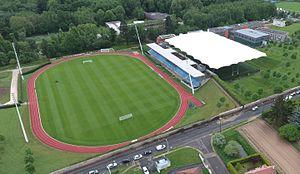
Le Centre National du Rugby à Linas-Marcoussis
L'équipe de France de rugby à XV, aussi connue sous les noms de XV de France et des Bleus, est l’équipe qui représente la France dans les compétitions majeures de rugby à XV. Elle rassemble les meilleurs joueurs de France sous le patronage de l'U.S.F.S.A., puis de la Fédération française de rugby depuis 1919.
Le Centre national du rugby est implanté à Linas et Marcoussis dans l'Essonne au lieu-dit Bellejame depuis 2002, d'où la double appellation Centre national de rugby de Linas-Marcoussis ou Centre national de rugby de Bellejame.
Le département de l'Essonne est un département français situé au sud de Paris, dans la région Île-de-France, pour partie intégré à l'agglomération parisienne, qui tire son nom de la rivière Essonne dont le cours traverse le territoire selon un axe sud-nord jusqu’à la confluence avec la Seine.